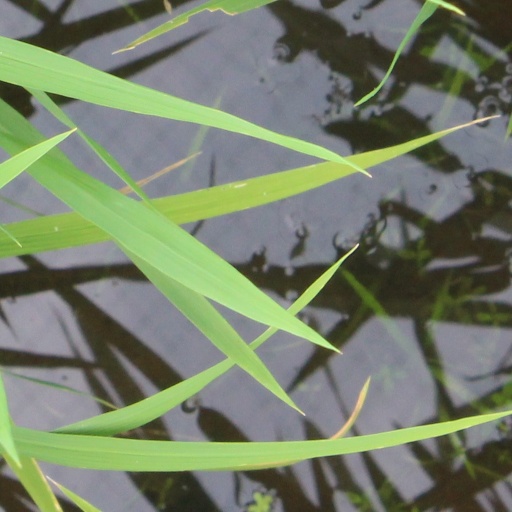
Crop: rice